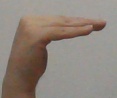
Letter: haa